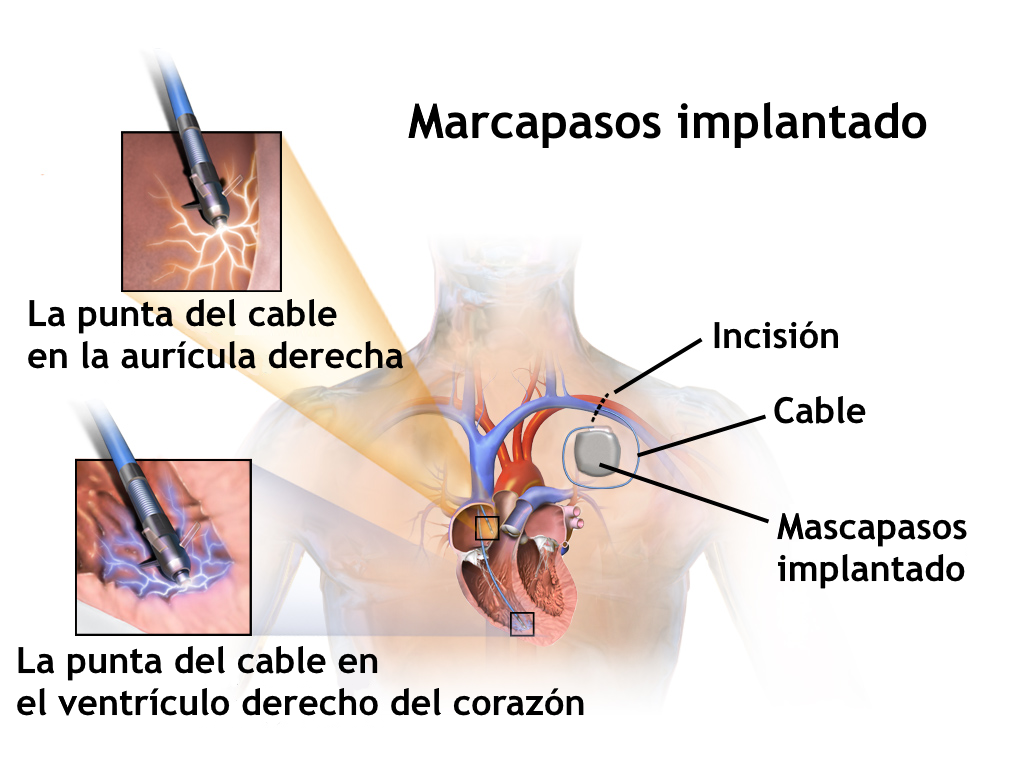
Marcapasos implantado. Vea una [animación relacionada con [URL] sobre este tema médico.
Specialty: biomedical engineering / devices
Image credit: BruceBlaus. When using this image in external sources it can be cited as:

Blausen.com staff (2014). "Medical gallery of Blausen Medical 2014". WikiJournal of Medicine 1 (2). DOI:10.15347/wjm/2014.010. ISSN 2002-4436.